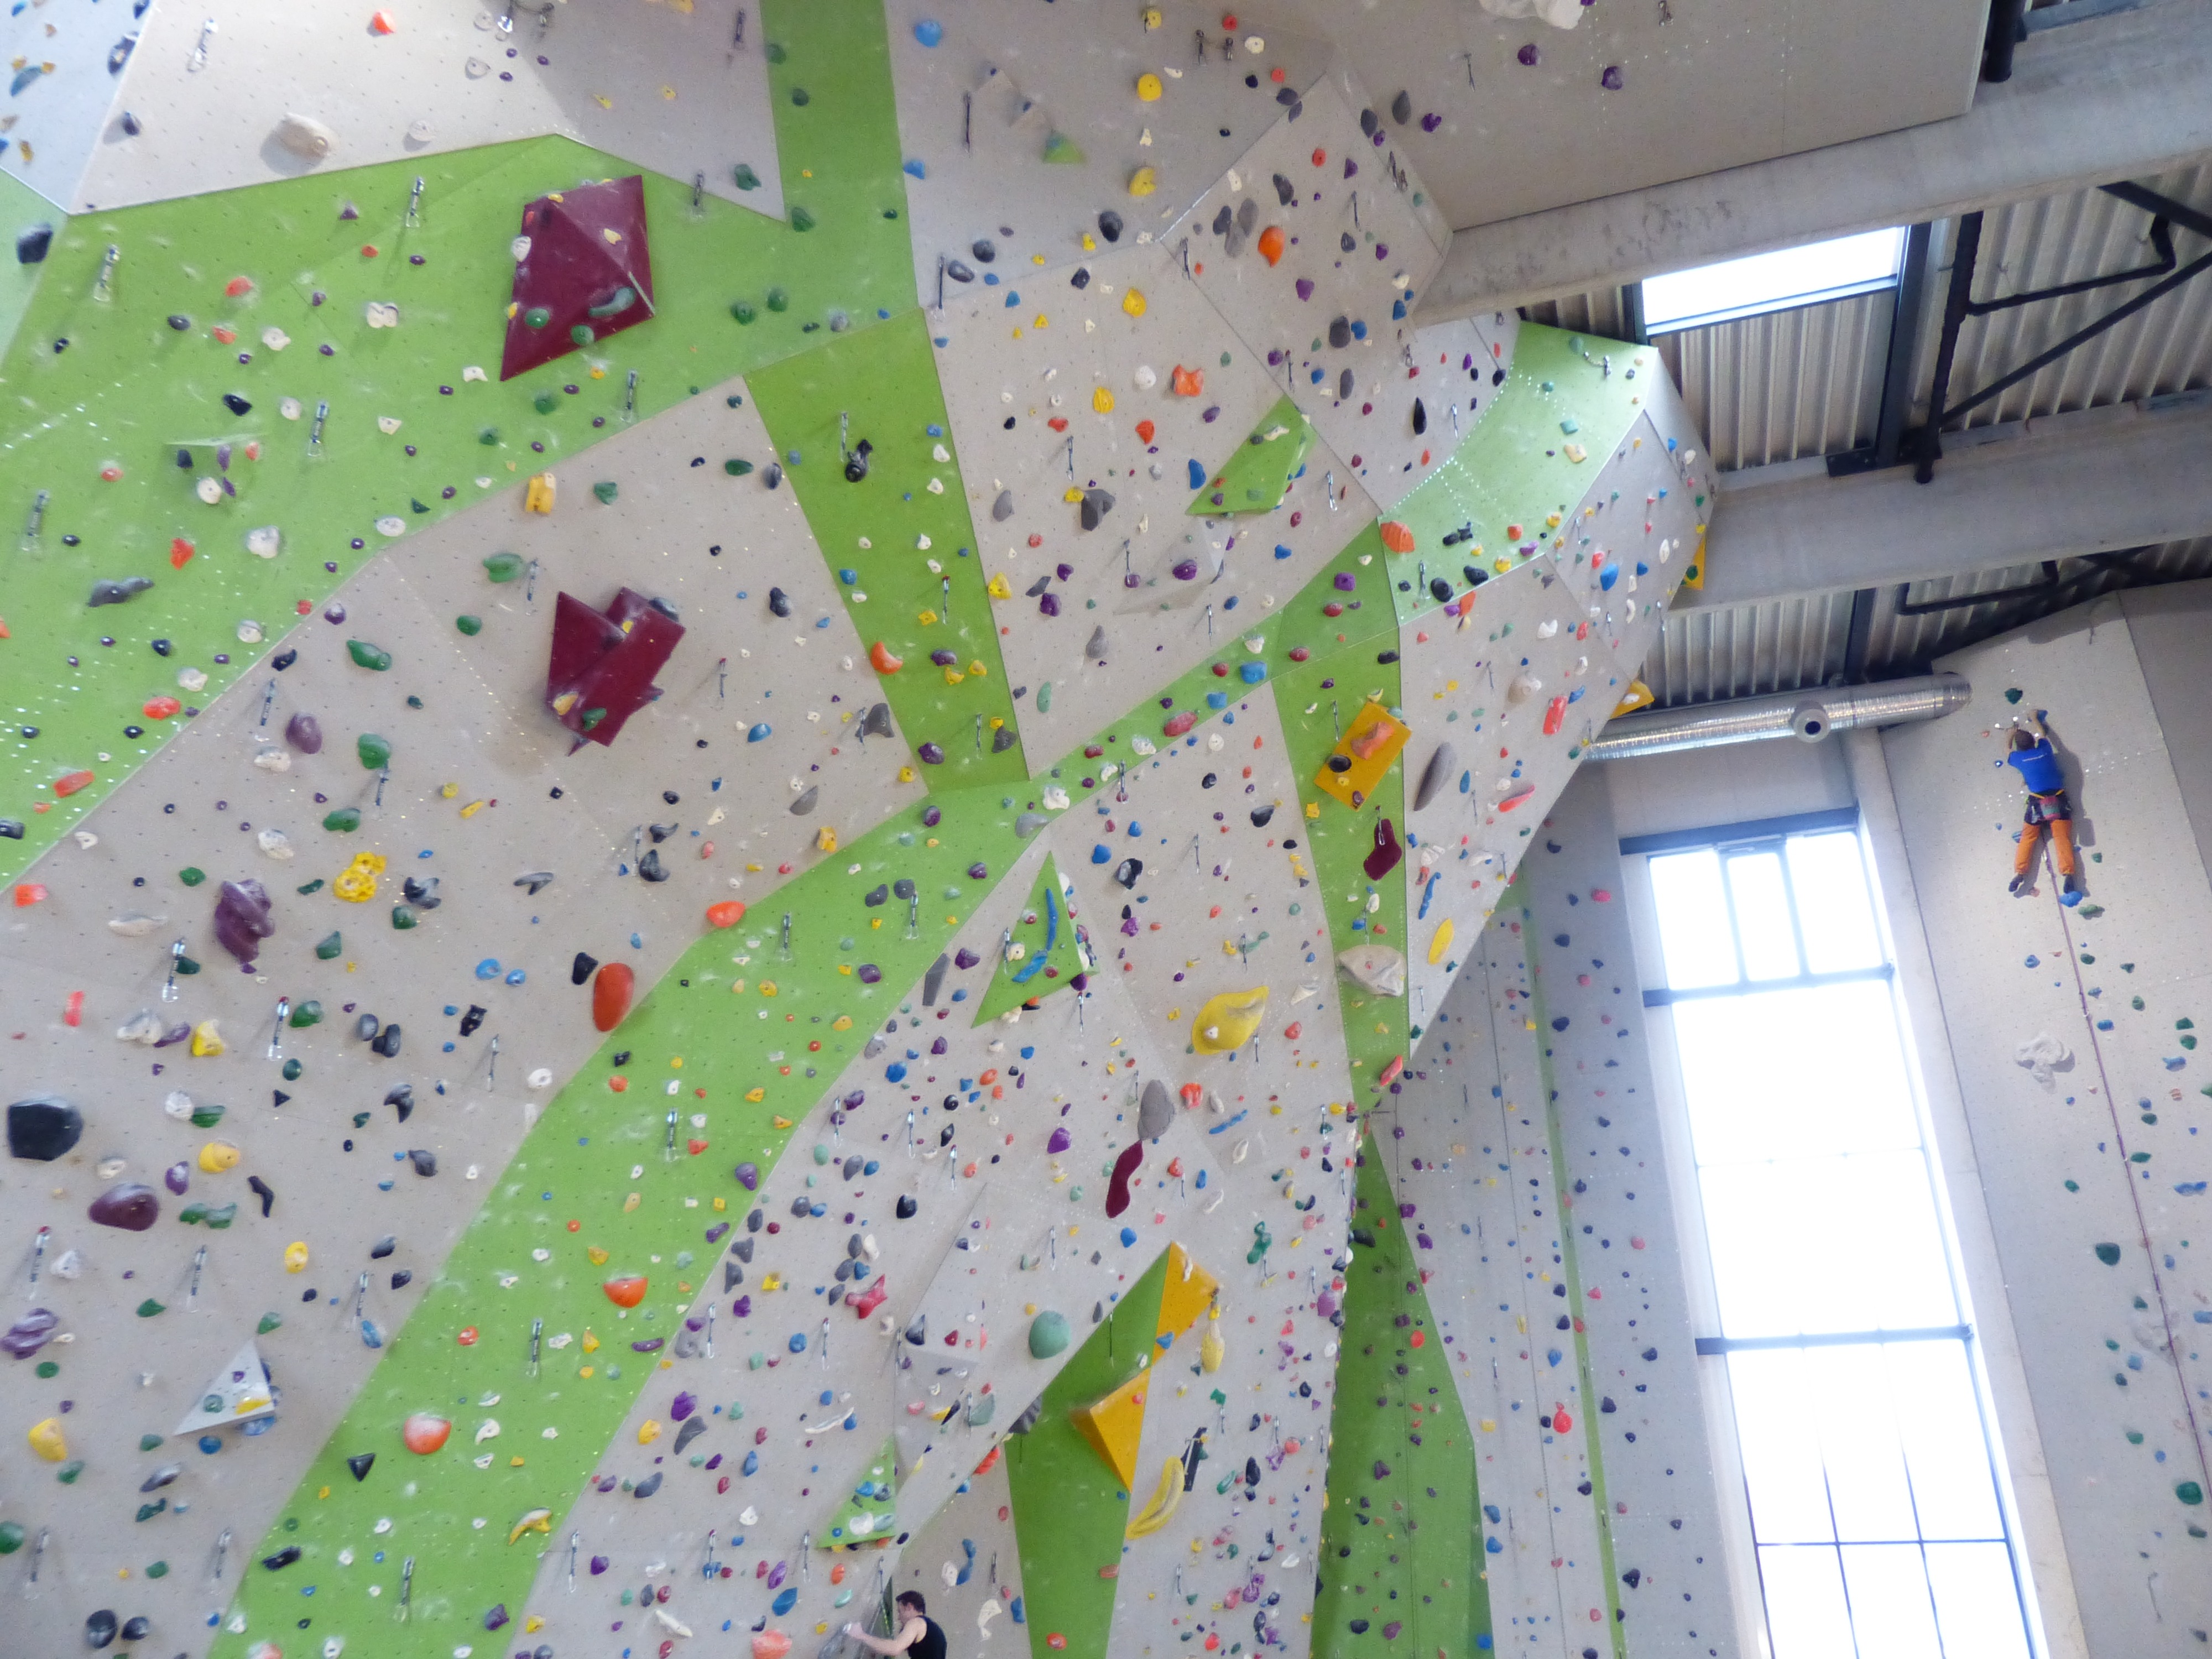
adventure, recreation, high, climbing, rock climbing, climber, steep, climb, overhanging, art, sports, artifice, bouldering, climbing wall, outdoor recreation, climbing hall, climbing holds, climbing routes, artificial climbing wall, individual sports